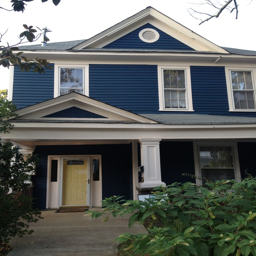
just went to pin a blue house with yellow door and realized i can pin my own beautiful house !